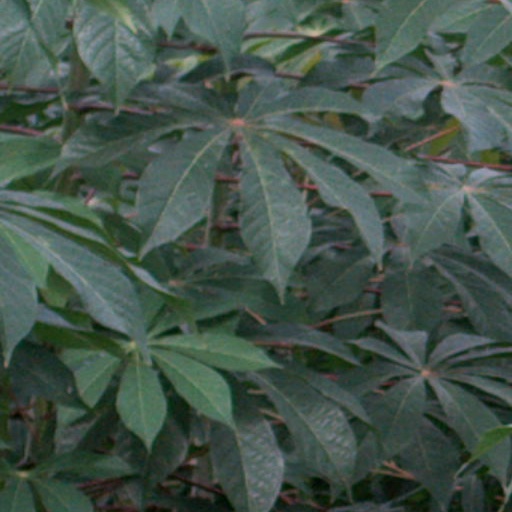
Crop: cassava